Indosylvirana aurantiaca

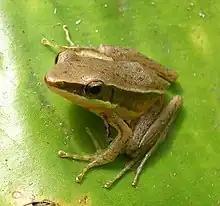

The species was first described by the Belgian-British zoologist George Albert Boulenger in 1904 as "Rana aurantiaca". The type locality of the species is in Trivandrum, and the holotype is preserved in the Natural History Museum (BM 1947.2.2.92 formerly 1903.9.26.1). It was variously classified under the subgenera "Hylorana", "Hylarana", and "Sylvirana" while under the genus "Rana". It was reclassified under "Hylarana" when the subgenus was split off from "Rana" in 2005. It was briefly put in "Sylvirana" in 2006, but "Sylvirana" is now considered to be a junior synonym of "Hylarana". It now resides in "Indosylvirana" along with several other former "Hylarana" species.